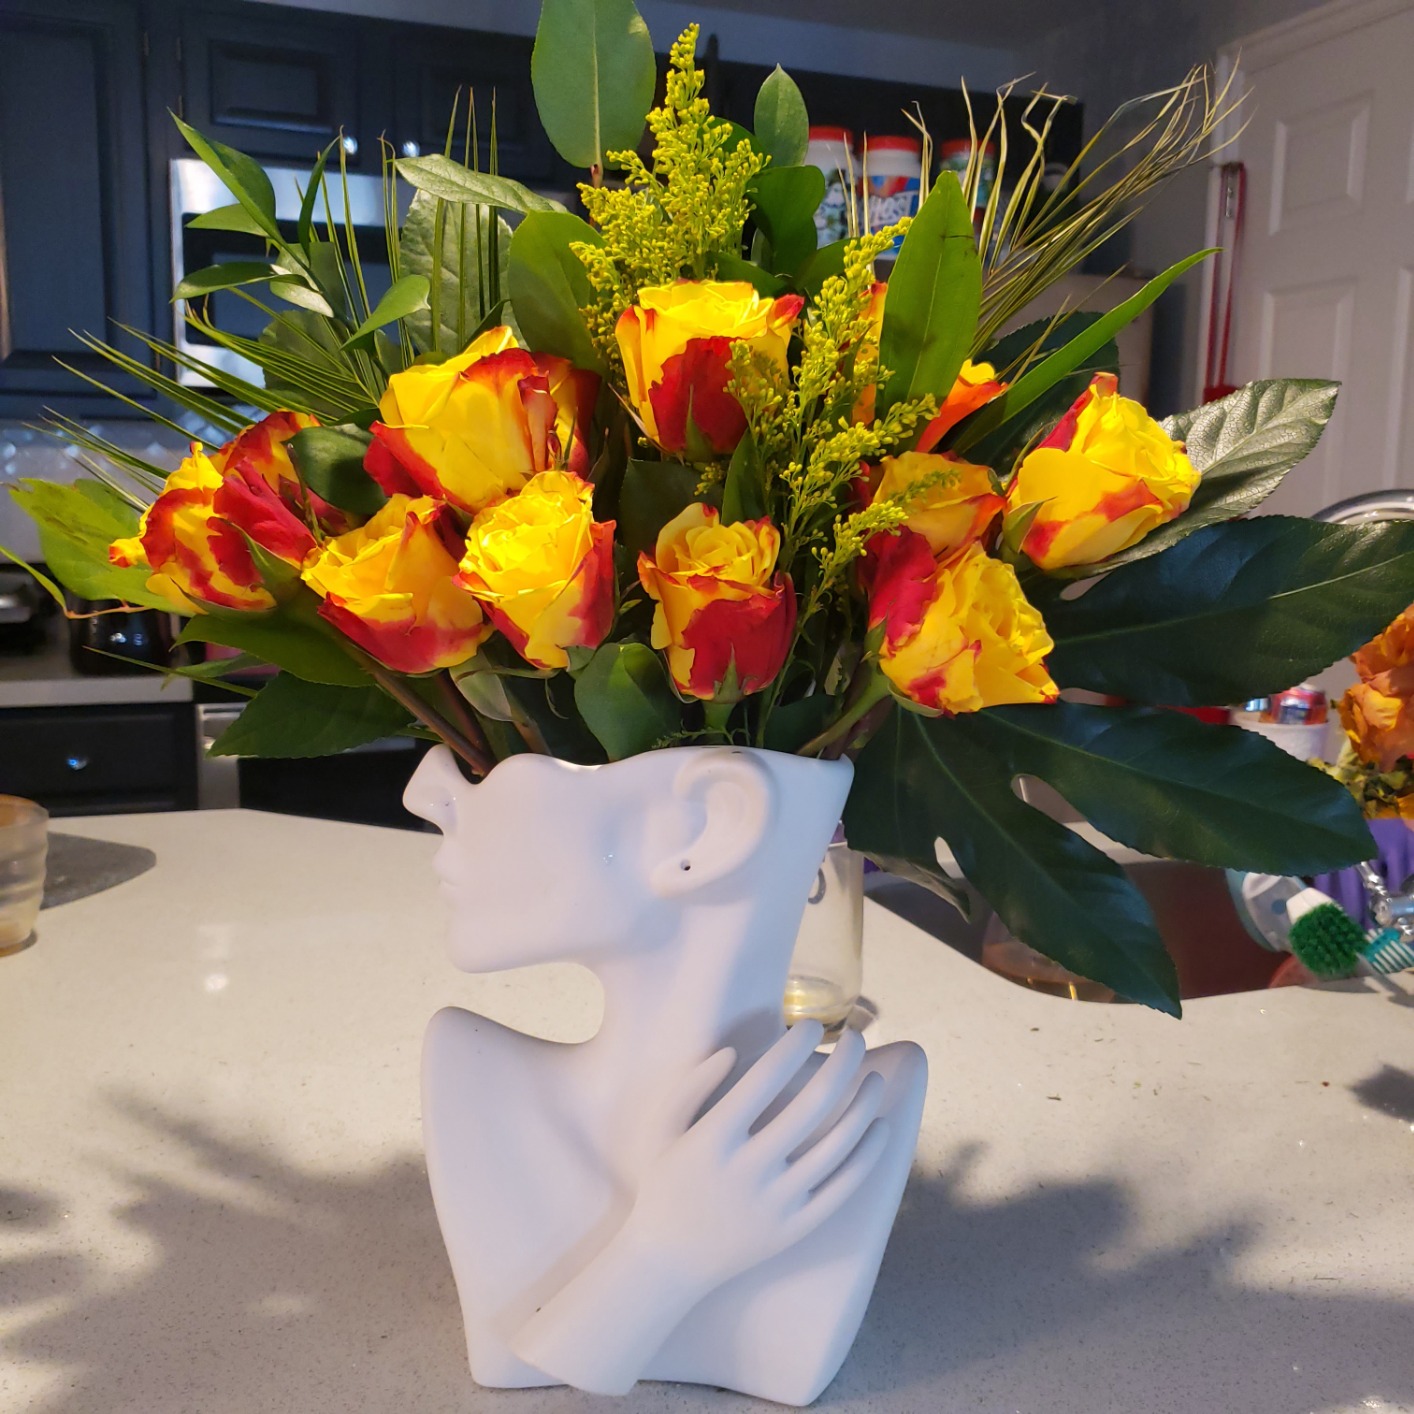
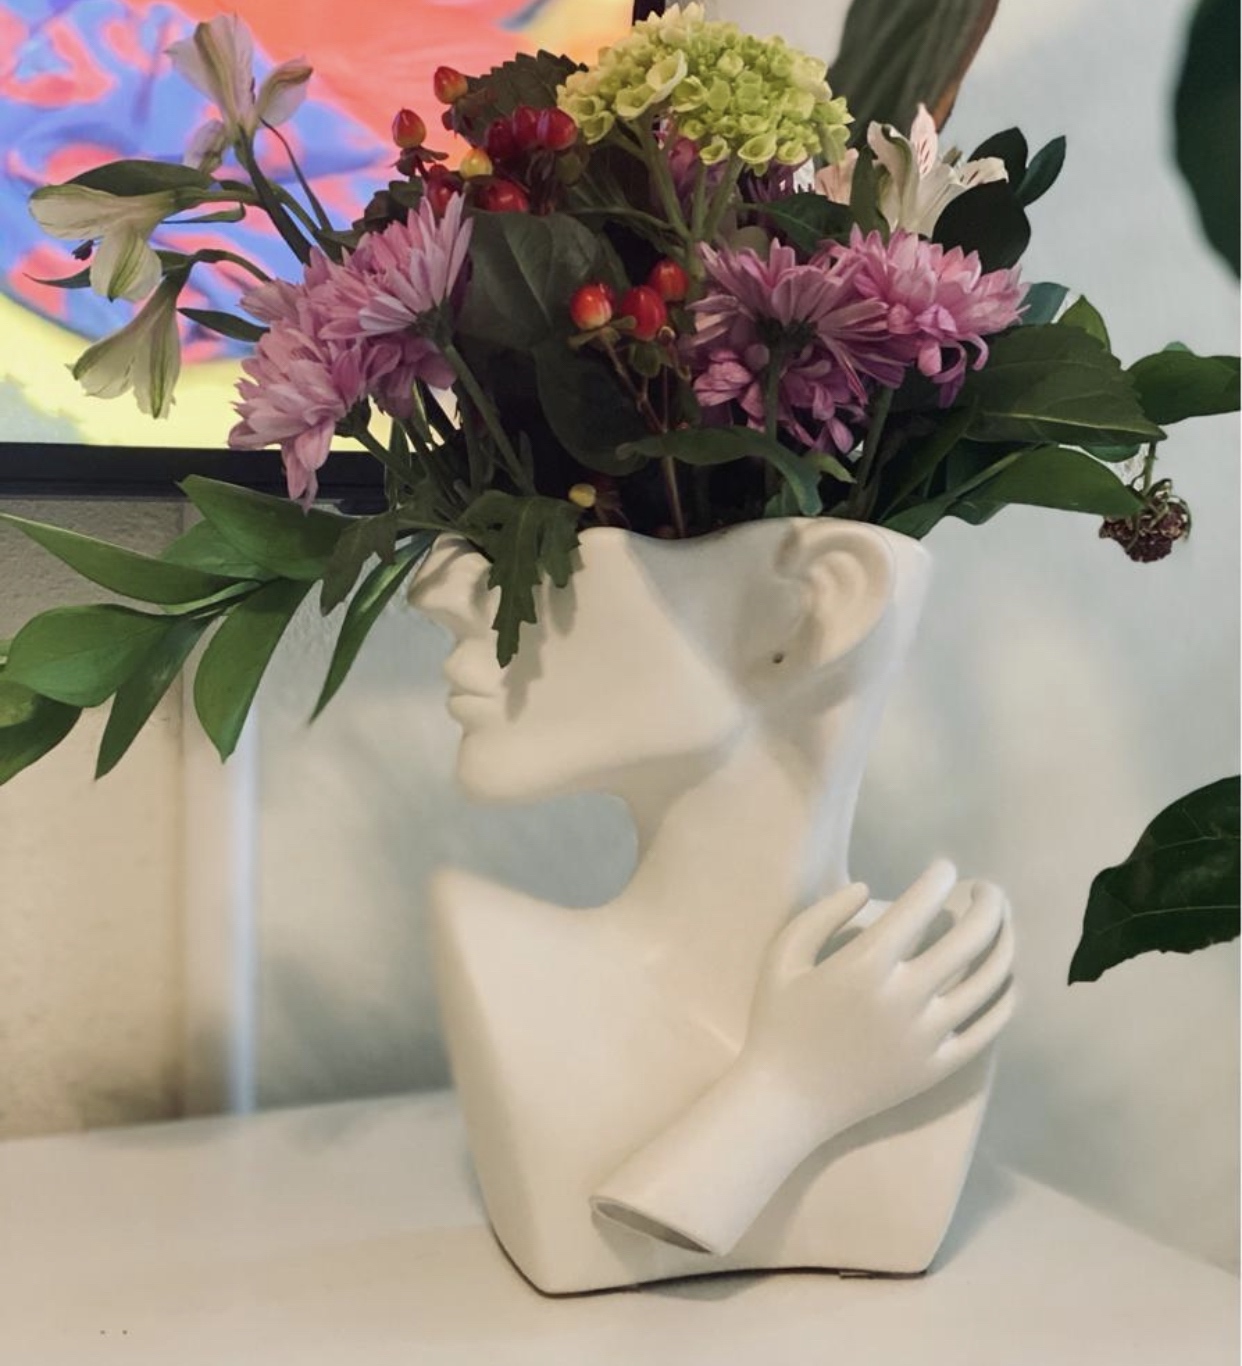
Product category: vase
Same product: yes